History of New Mexico

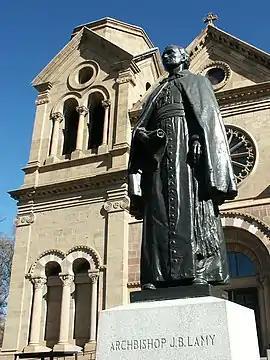
Bronze statue of Archbishop Lamy in front of St. Francis Cathedral

In the first half of the 19th century, Mexico set up a judicial system for its northernmost districts, in present-day New Mexico and California. There were no professionally trained lawyers or judges. Instead, there were numerous low-ranking legal roles such as "notario, escribano, asesor, auditor de Querra, justicia mayor, procurador," and "juez receptor." With the annexation by the United States in 1848, Congress set up entirely new territorial legal systems, one that used the English language and American laws, forms, and procedures. Practically all the lawyers and judges were new arrivals from the United States, as there was no place in the new system for the old Hispanic roles. The Hispanic residents of New Mexico, unfamiliar with the U.S. legal system were at a disadvantage as Anglo-Americans gained ownership of much of the land.